The Songs That Built Rock Tour

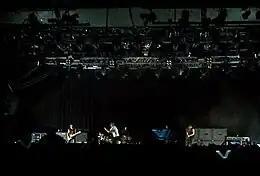
Deep Purple in Mendoza, Argentina.

The Songs That Built Rock Tour was a 2011–12 world concert tour by English hard rock band Deep Purple.